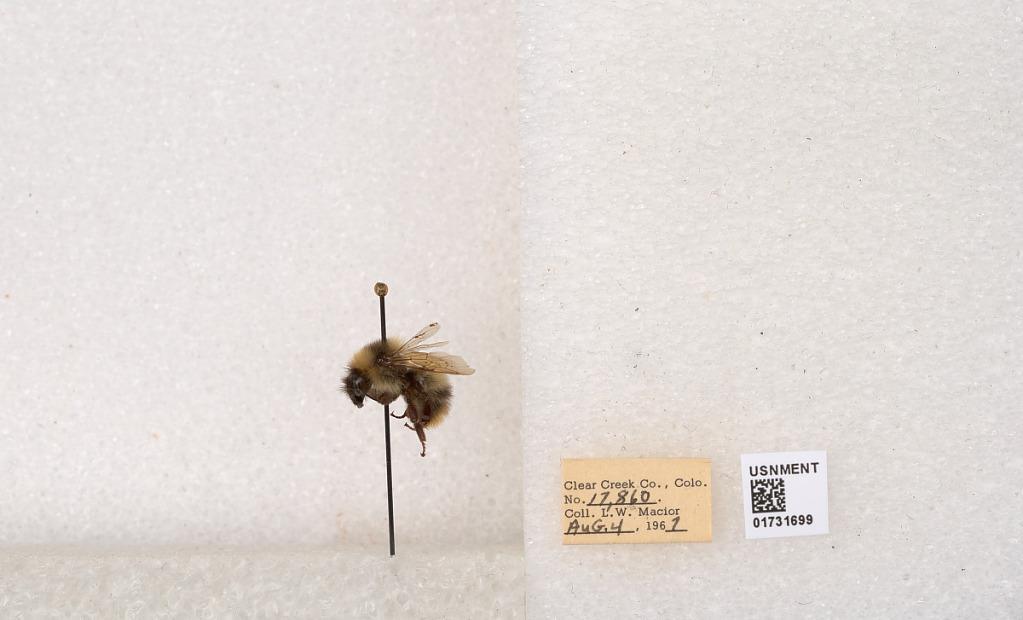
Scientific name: Bombus kirbyellus
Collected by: L. Macior
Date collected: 1967-8-4
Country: United States
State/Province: Colorado
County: Clear Creek
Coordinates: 39.6891, -105.644